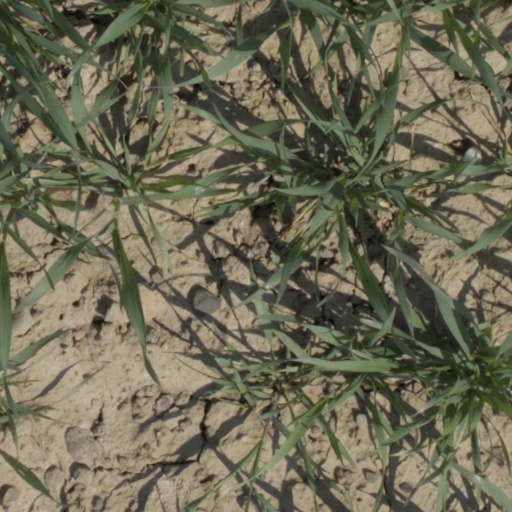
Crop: wheat